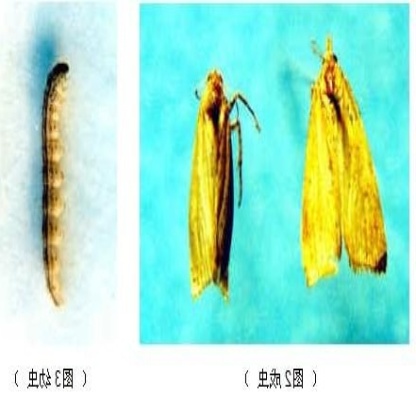
Nhãn: Sâu đục thân (Sọc nâu )( Chilo suppressalis )